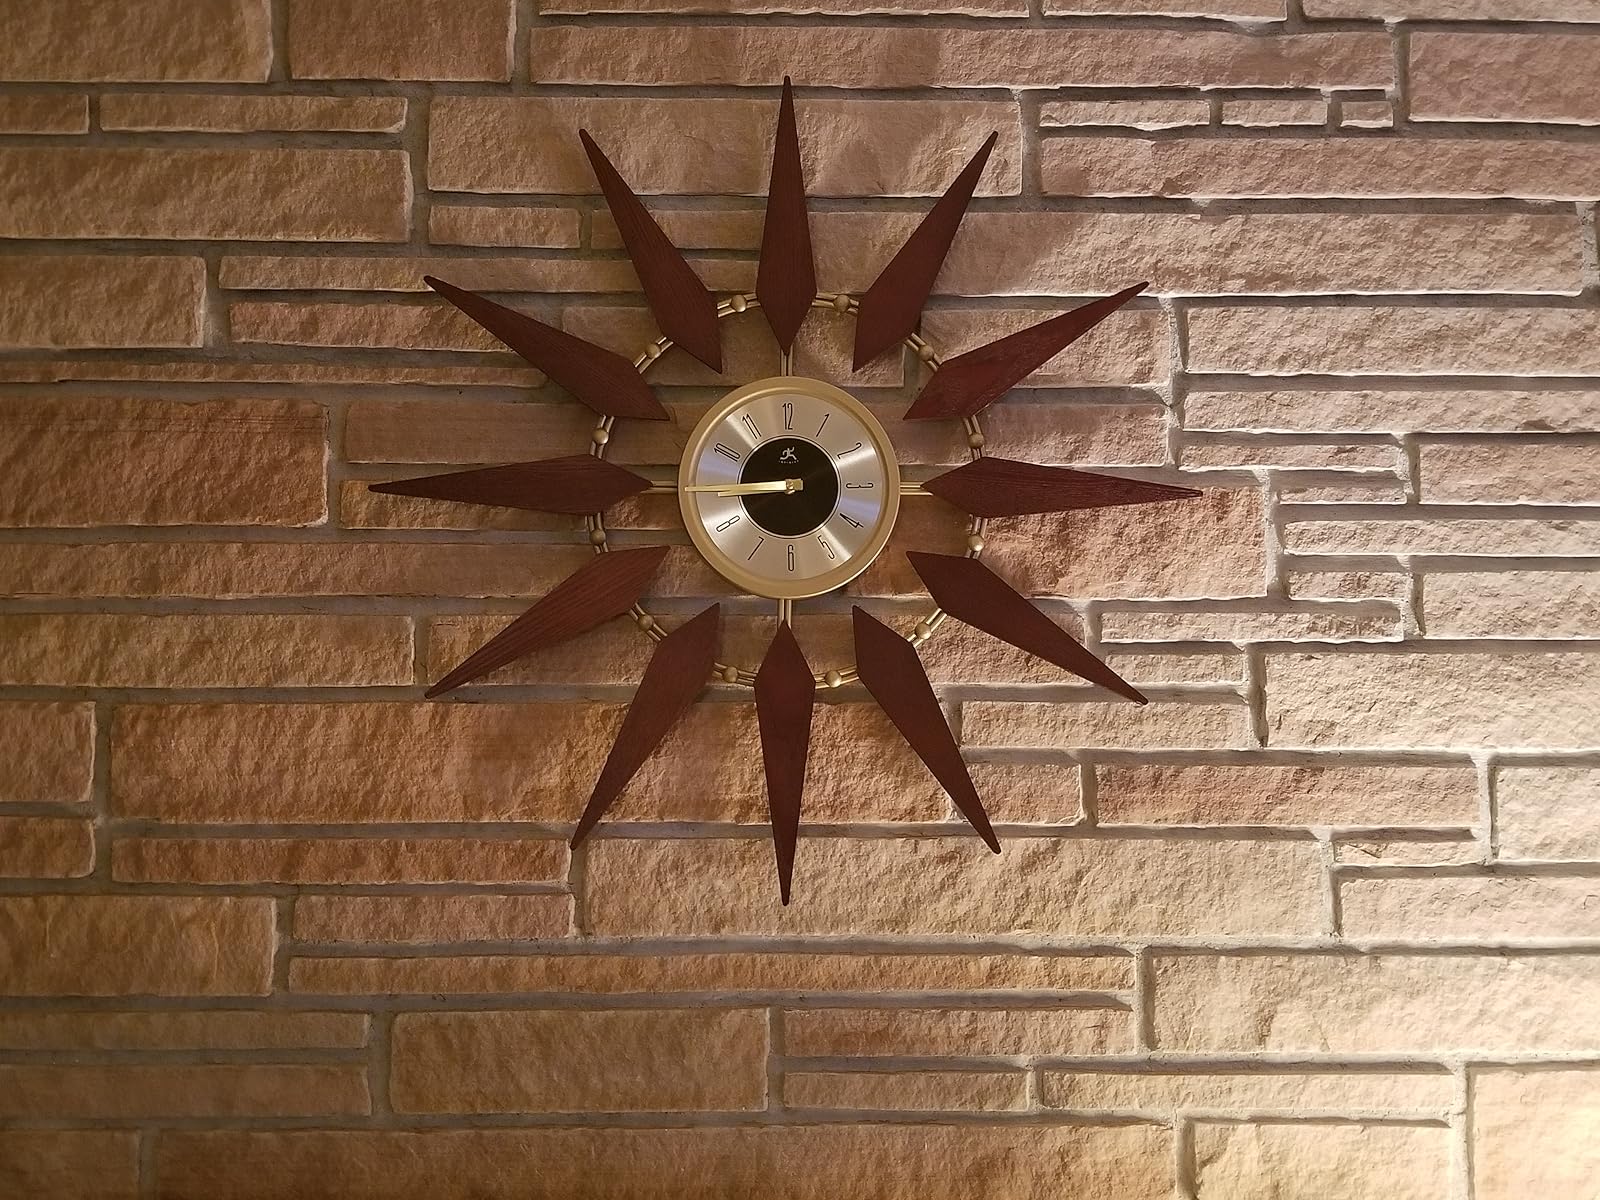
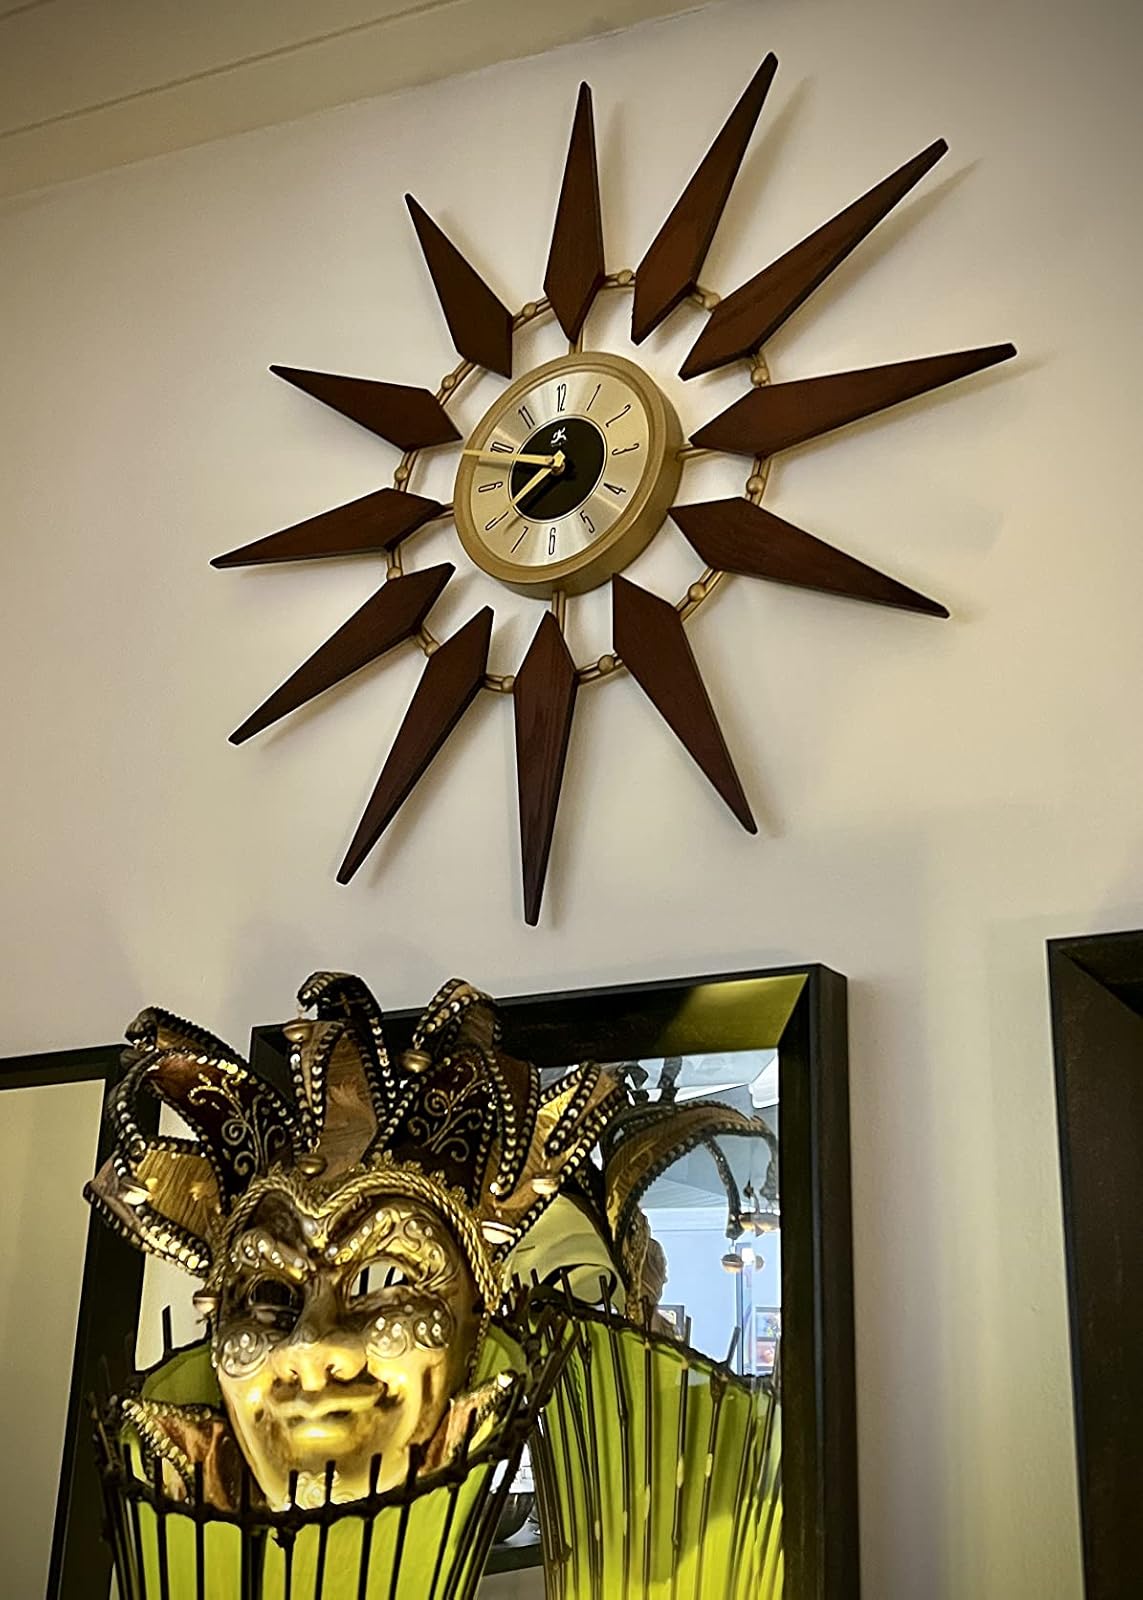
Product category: clock
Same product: yes